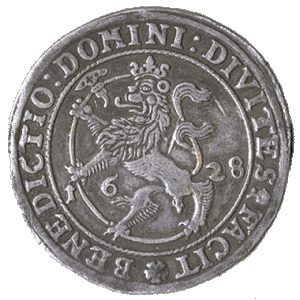
Le Speciedaler, encore appelé spesidaler, est une monnaie utilisée en Norvège de 1560 à 1875. Ce fut la monnaie officielle norvégienne à partir de 1816. Il est divisé en 120 skilling.